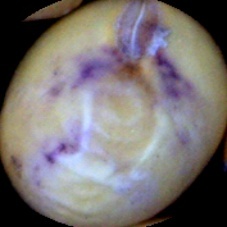
Label: Spotted